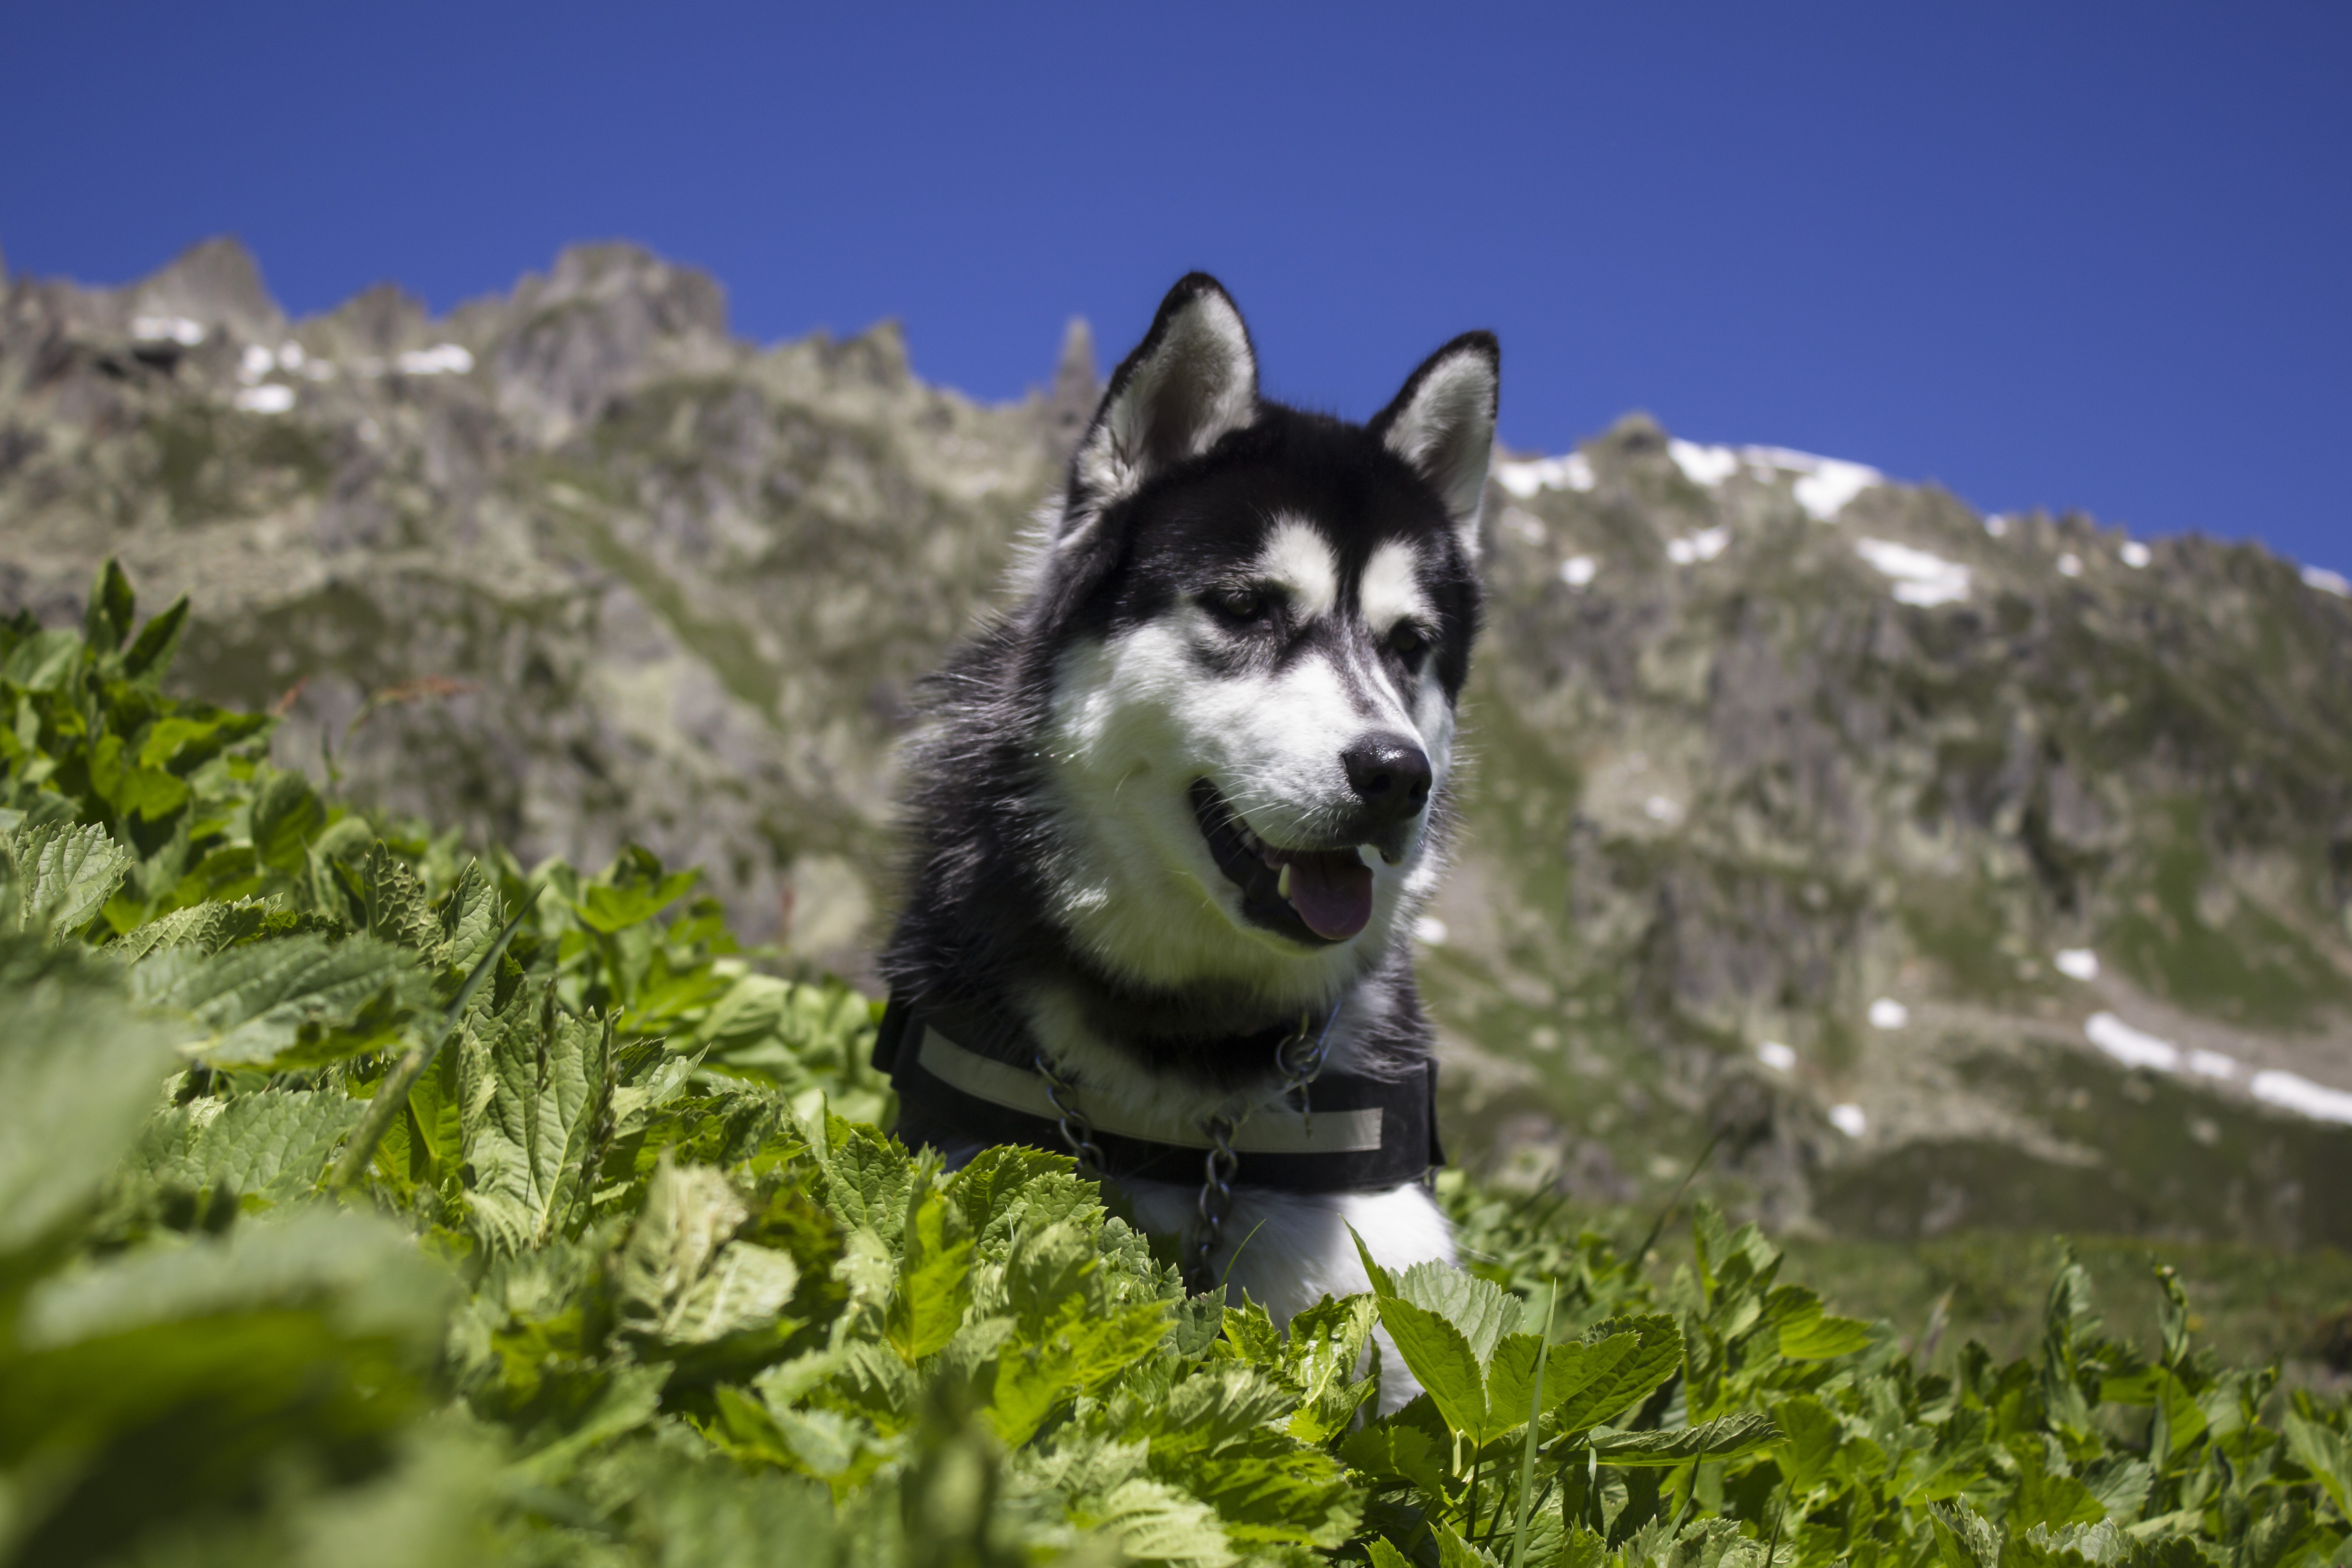
outdoor, dog, canine, summer, pet, mammal, husky, mountains, vertebrate, siberian, purebred, sled dog, siberian husky, alaskan malamute, dog like mammal, dog breed group